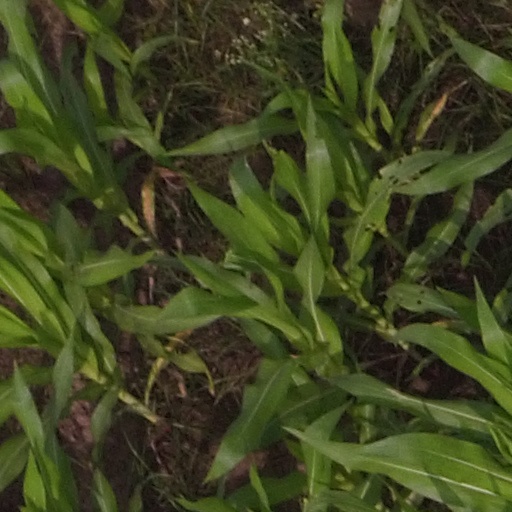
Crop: maize; corn